Richland Farm (Clarksville, Maryland)

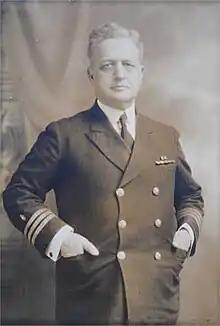
Rear Admiral Benjamin H. Dorsey

He was the son of Rinaldo Warfield Dorsey (1812-1850) and Achsah Ann Worthington (1814-1839). A confederate soldier in the Civil War, he owned numerous tracts of Howard County farmland and also owned a large farm supply and hardware business in Ellicott City, Maryland. A directory from the Ellicott City Times describes Mr. Dorsey as a "Dealer in Coal and Fertilizers of all kinds; Horses and Vehicles of all kinds to hire, and Horses taken at Livery." He was one of the organizers and a director of the Patapsco National Bank and was a member of St. Peter's Protestant Episcopal Church in Ellicott City. He added many improvements at Richland, including the bank barn; corn crib; a barrack barn; an addition to the Overseer's House for the tenant farmer; and a cistern in the attic of the original log section of the main house that collected rain water for use in the house.